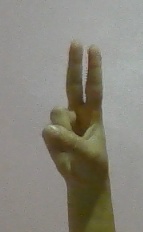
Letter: taa